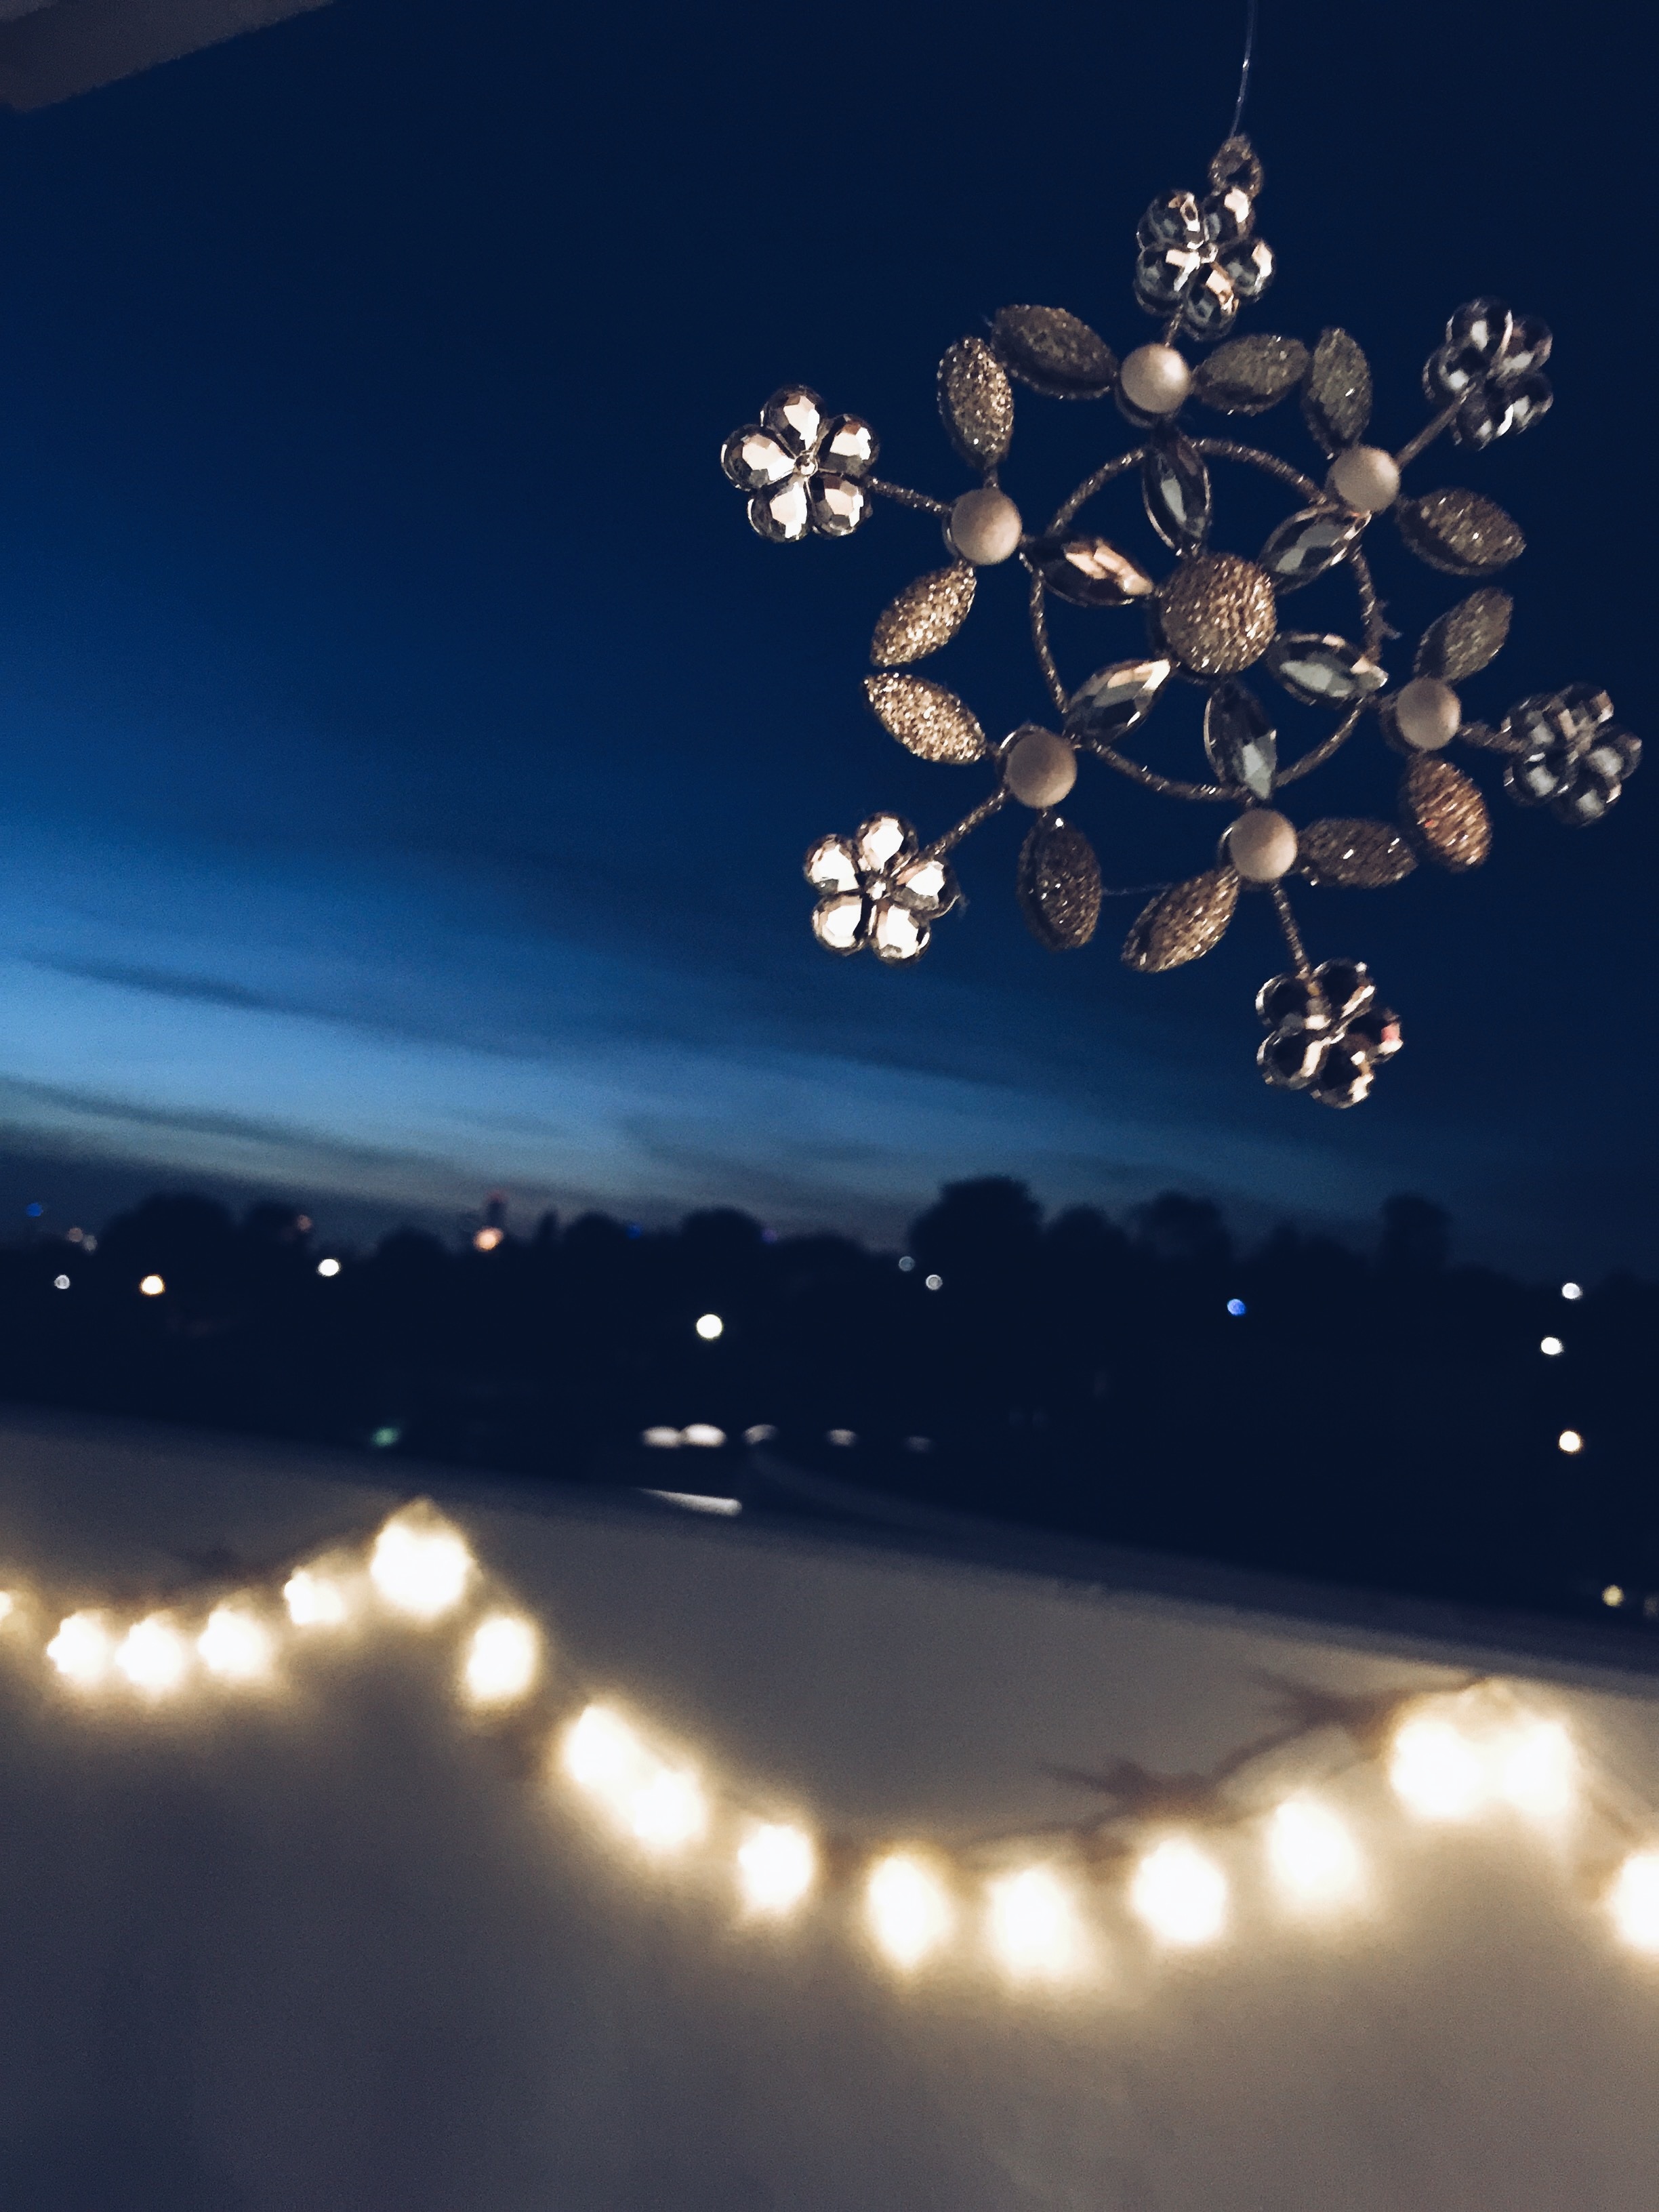
light, night, flower, reflection, lighting